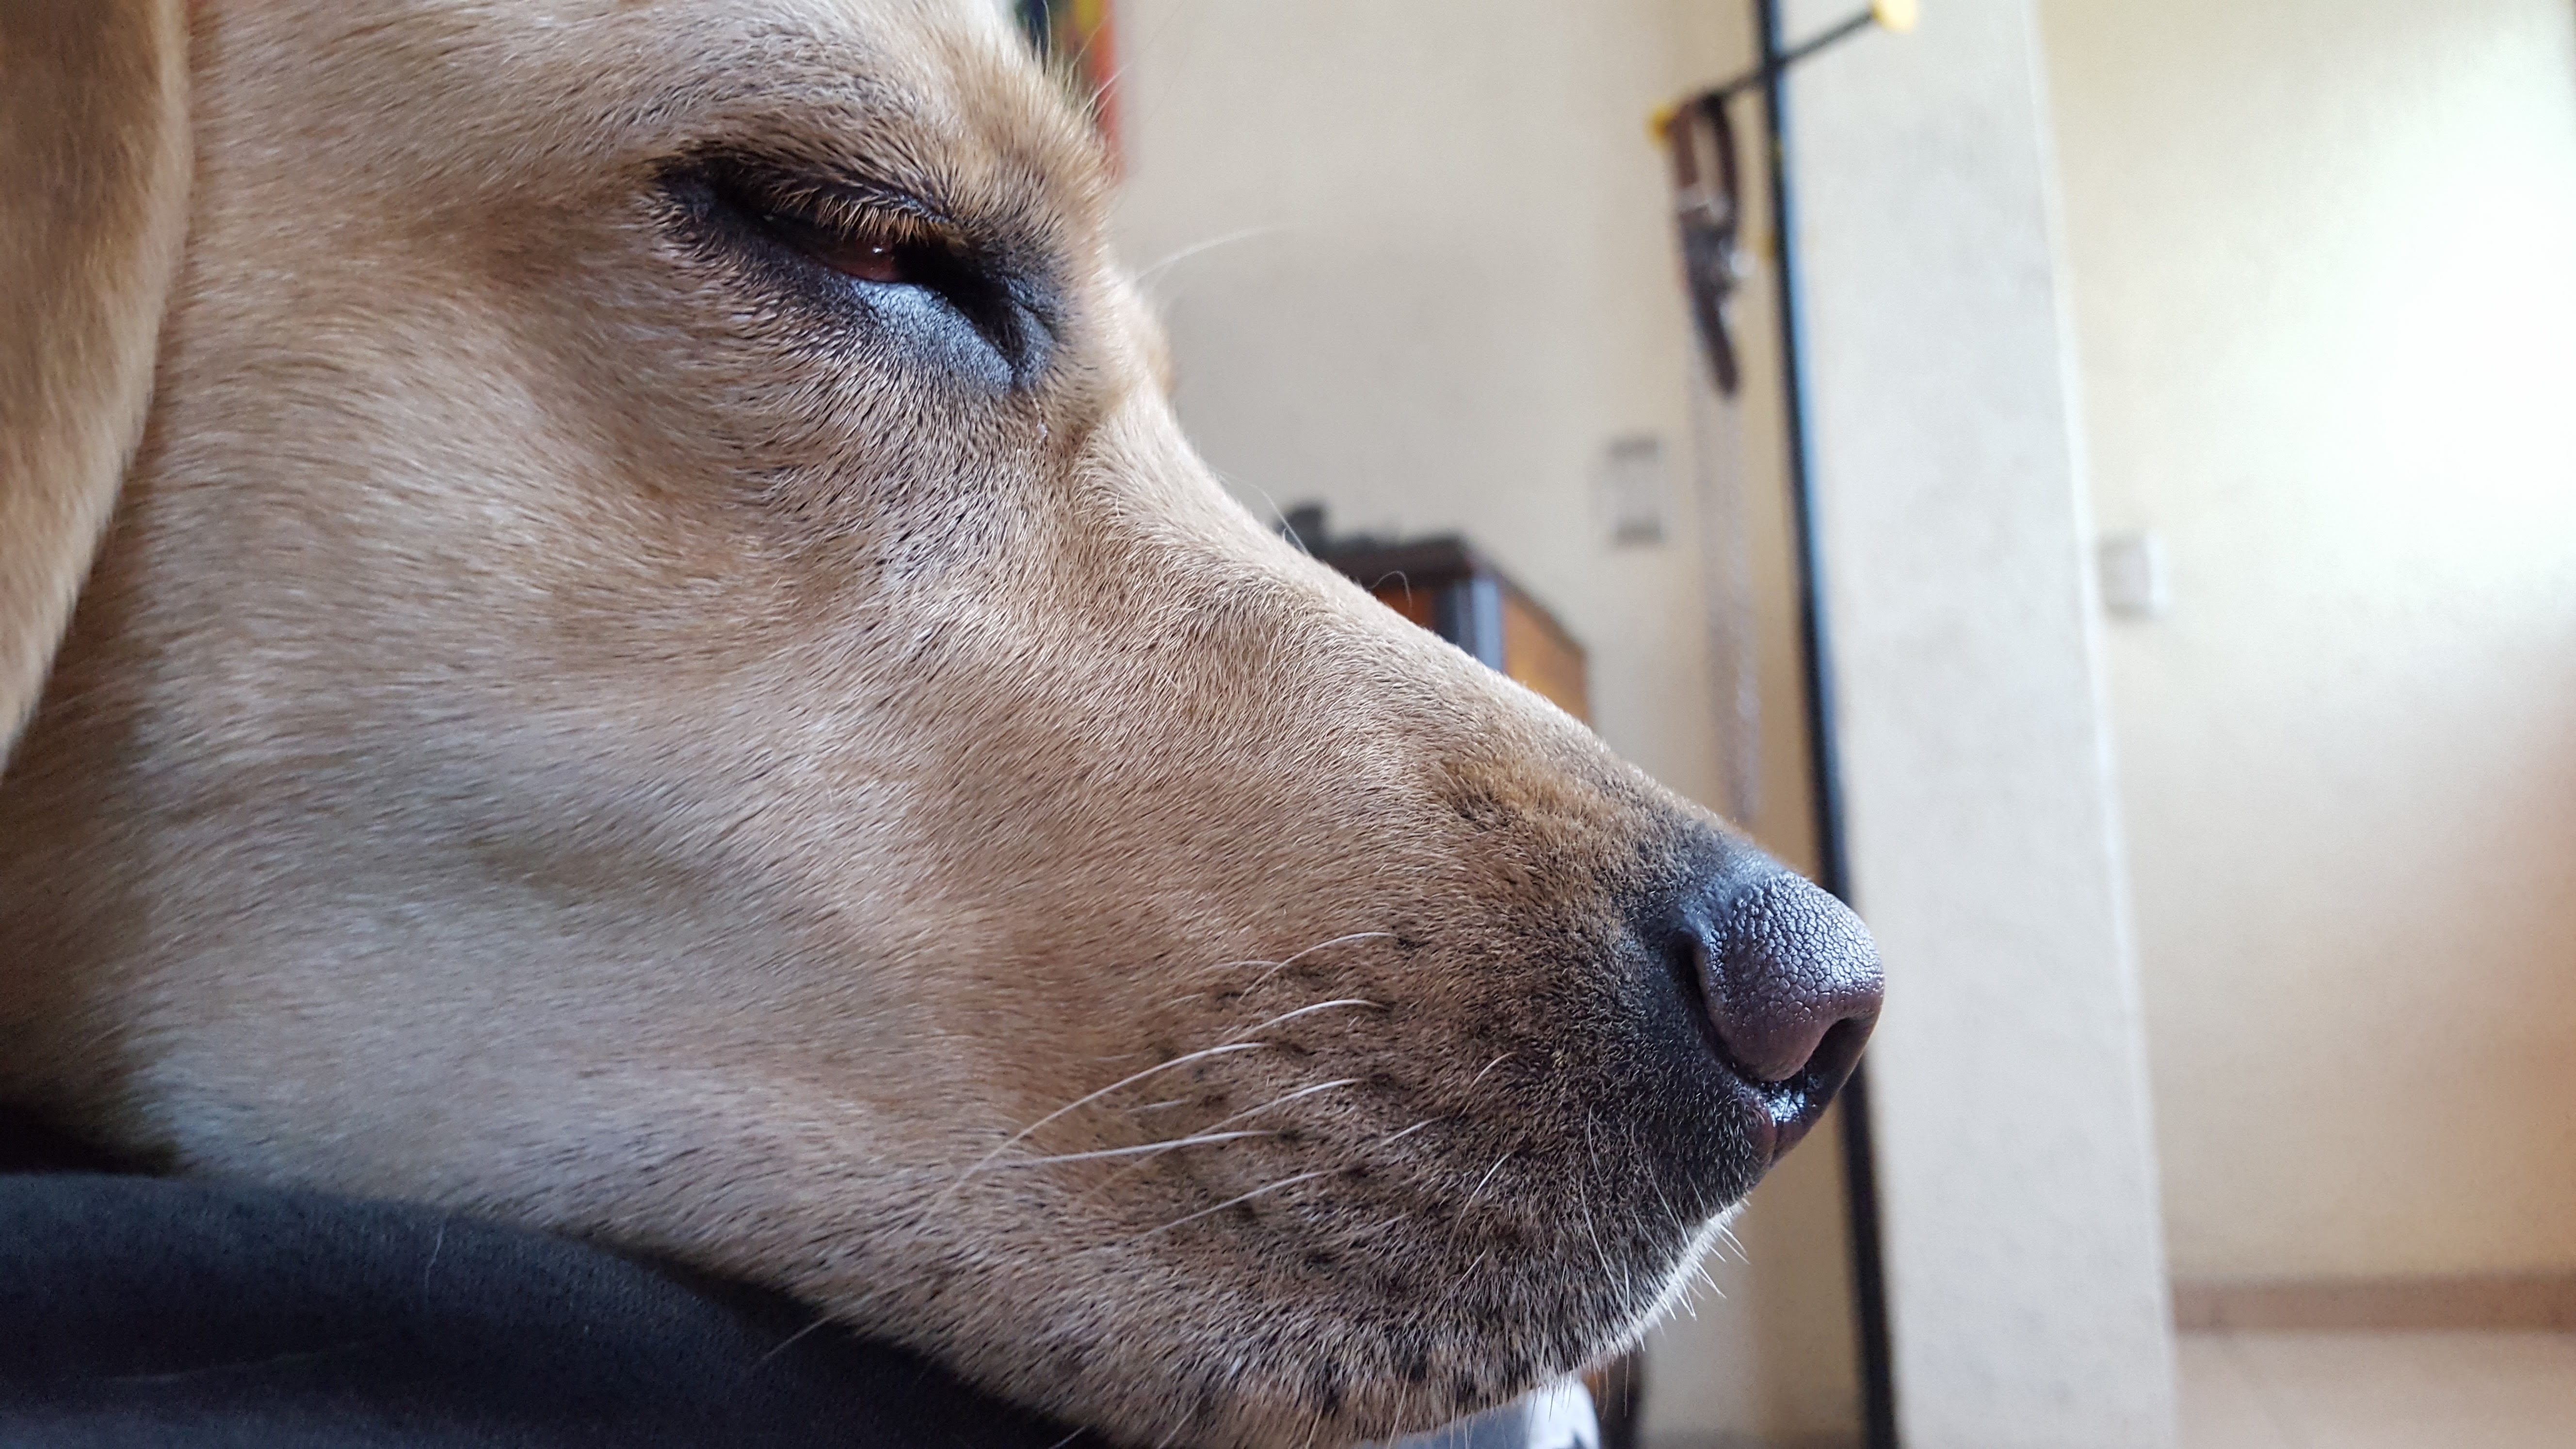
dog, dog like mammal, dog breed, nose, snout, dog breed group, labrador retriever, eye, whiskers, close up, organ, retriever, puppy, fur, carnivoran, sporting group